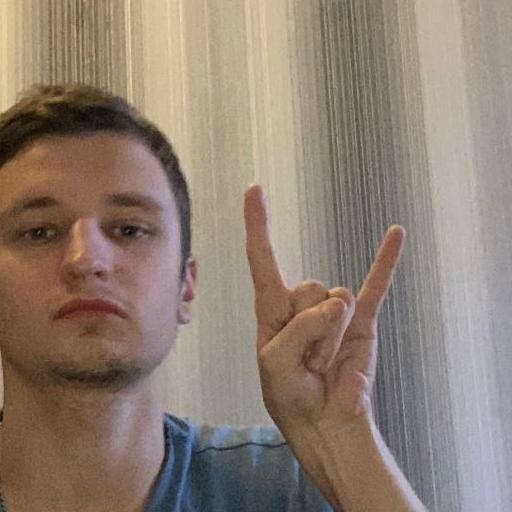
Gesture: rock